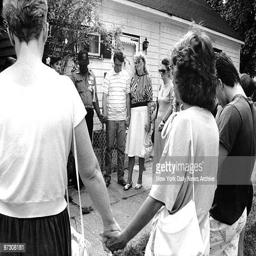
may the circle be person and film character join hands in prayer with family and friends outside court yesterday